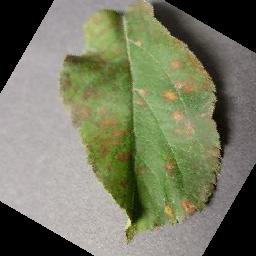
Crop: apple
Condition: cedar_rust